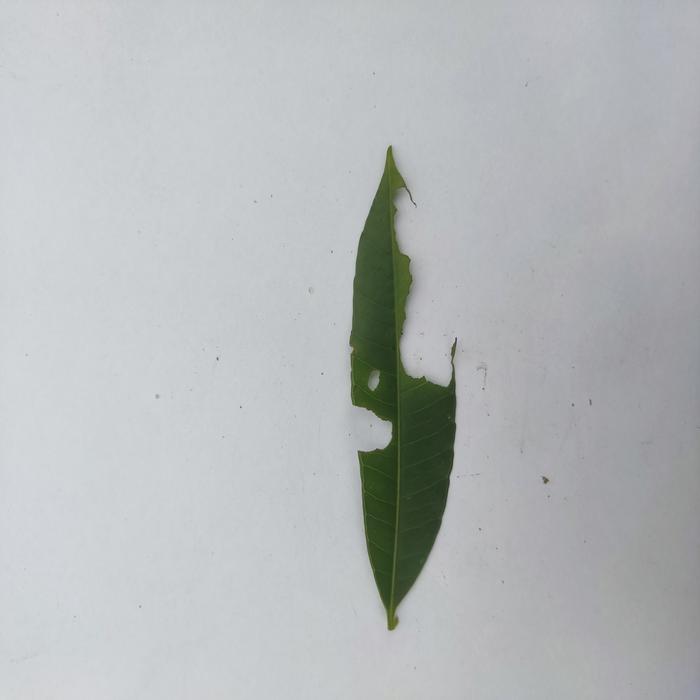
Crop: Hog Plum
Leaf condition: Caterpillars_Infestation